Ken Fletcher

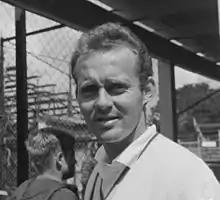
Fletcher in 1965

Kenneth Norman Fletcher (15 June 1940 – 11 February 2006) was an Australian tennis player who won numerous doubles and mixed doubles Grand Slam titles.